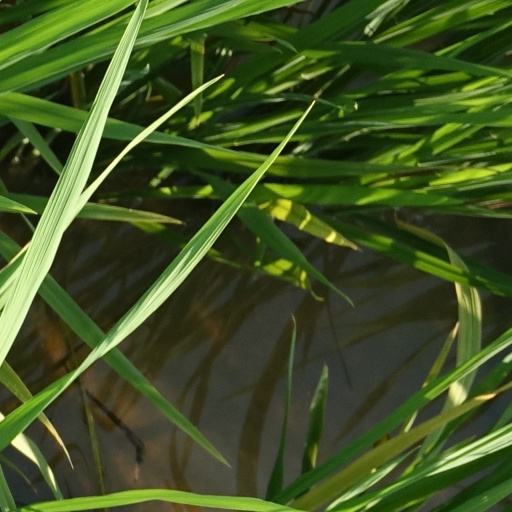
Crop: rice